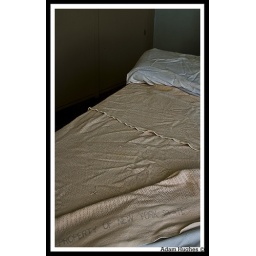
A bed in Central Islip Psychiatric Center Admissions building